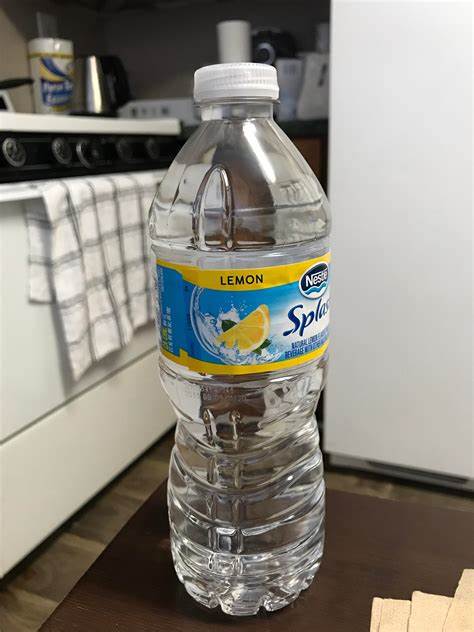
Label: plastic